Soviet Volunteer Group

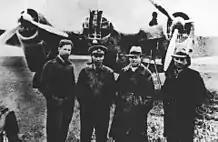
Soviet aviators at Hankou airfield

The Soviet Volunteer Group was the volunteer part of the Soviet Air Forces sent to support the Republic of China during the Second Sino-Japanese War between 1937 and 1941. After the Marco Polo Bridge Incident, the Sino-Soviet Non-Aggression Pact was signed leading to considerable Soviet military assistance to China, including the volunteer squadrons. China paid for the support with raw materials.